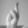
ASL letter: R